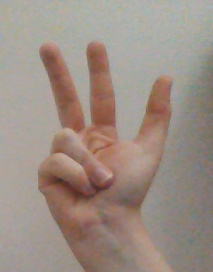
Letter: al